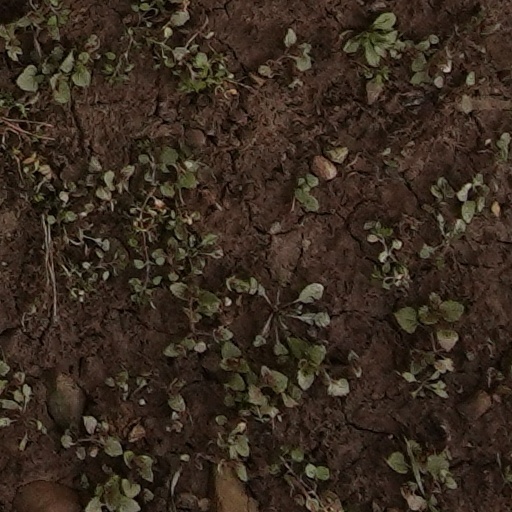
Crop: wheat